Papasan chair

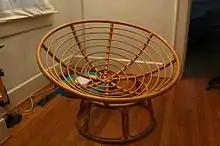
A papasan chair with its cushion removed

A papasan chair is a large rounded bowl-shaped chair with an adjustable angle. The bowl rests in an upright frame traditionally made of rattan, but also sometimes made of sturdy wicker or wood.